Human Fly (character)

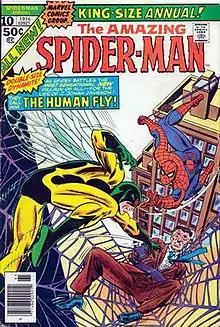
Cover to "The Amazing Spider-Man Annual" #10, (January 1976). Pencils by Gil Kane, inks by John Romita.

The Human Fly is the name of three fictional characters appearing in American comic books published by Marvel Comics. One is a supervillain that was an occasional antagonist of Spider-Man, and the other two were superheroes, one of which was the title of a short-lived series in the late 1950s reprinting some of Fox's Blue Beetle strips from the 1940s. It was published by Super Comics.